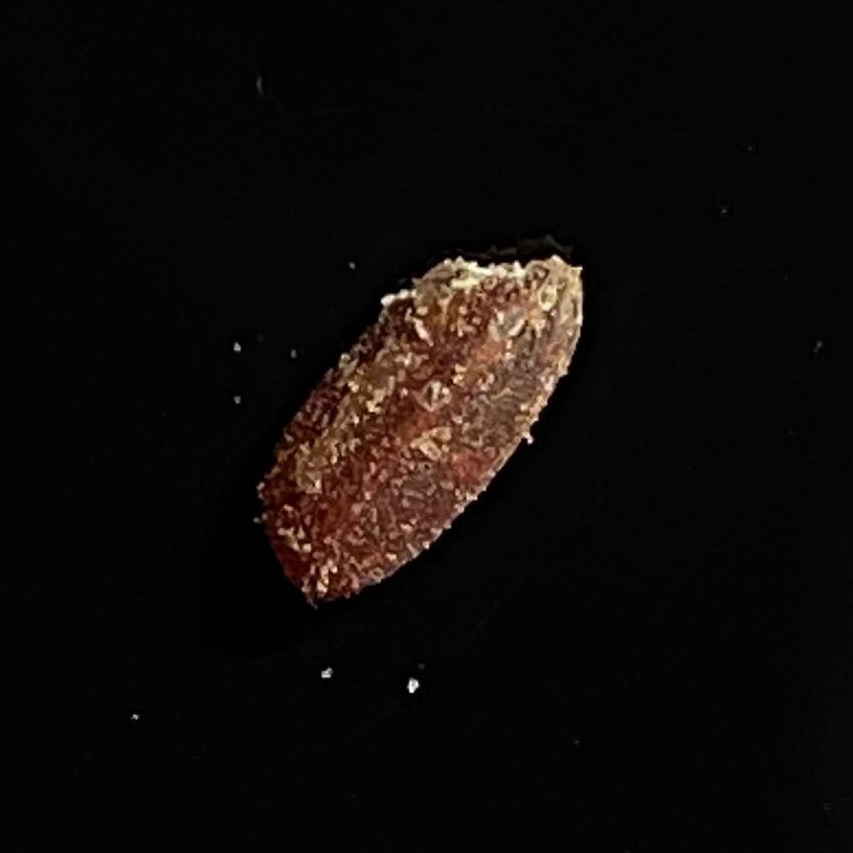
Rice variety: Lal_Aush